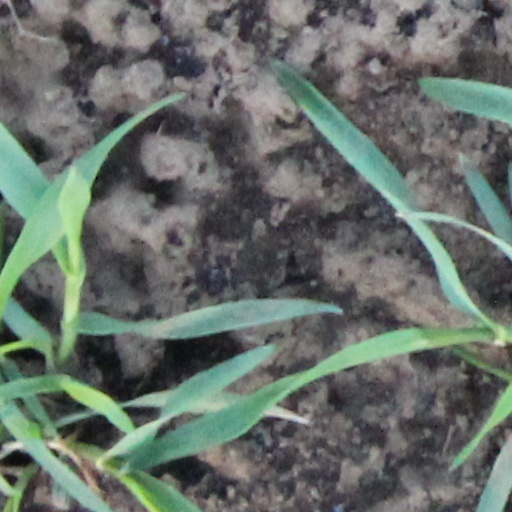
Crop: wheat